Qinetiq

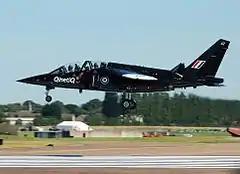
QinetiQ Dassault/Dornier Alpha Jet (ZJ647) arrives at RAF Fairford, Gloucestershire, England, for the Royal International Air Tattoo (2014)

On 12 January 2006, an announcement was made in Parliament by John Reid, Secretary of State for Defence, regarding the pending floatation of QinetiQ. Reid stated that the Carlyle Group 'will continue to retain a significant stake in the company', and that the government would continue to hold a 'golden share' to protect the UK's security and defence interests. On 10 February 2006, QinetiQ was floated on the London Stock Exchange. The valuation of the company, and of how much taxpayers would benefit from QinetiQ's privatisation, was a subject of considerable debate and controversy.